Patrick Creagh House

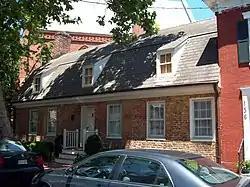
Patrick Creagh House, July 2009

The Patrick Creagh House is a historic house located at 160 Prince George Street in Annapolis, Anne Arundel County, Maryland.